Ice-T

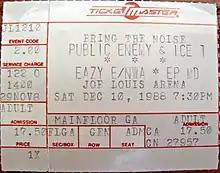
In support of "Power", Ice-T co-headlined Public Enemy's 1988 "Bring the Noise" concert tour, which was supported by then up-and-coming acts Eazy-E and EPMD.

In 1982, Ice-T met producer Willie Strong from Saturn Records. In 1983, Strong recorded Ice-T's first single, "Cold Wind Madness", also known as "The Coldest Rap", an electro hip-hop record that became an underground success, becoming popular even though radio stations did not play it due to the song's explicit lyrics about taking a woman to the Snooty Fox motel in Los Angeles. That same year, Ice-T released "Body Rock", another electro hip-hop single that found popularity in clubs. In 1984, Ice-T was a featured rapper on "Reckless", a single by DJ Chris "The Glove" Taylor and (co-producer) David Storrs that gained widespread popularity as a featured track via the motion picture "Breakin'" and its soundtrack album. This song was almost immediately followed up with a sequel entitled "Reckless Rivalry (Combat)", which was featured in the "Breakin" sequel, "", however, it was never featured on the soundtrack album and was only released as a single on Taxidermi Records. In 1985, he appeared in the film "Rappin'" by performing two verses of his track "Killers", which was his first political rap. Ice later recorded the songs "Ya Don't Quit" and "Dog'n the Wax (Ya Don't Quit-Part II)" with Unknown DJ, who provided a Run–D.M.C.-like sound for the songs.